Bacterial cellulose

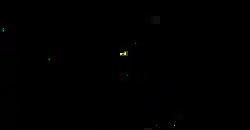
Sizes of synthetic and naturally occurring fibers

Cellulose is composed of carbon, oxygen, and hydrogen, and is classified as a polysaccharide, indicating it is a carbohydrate that exhibits polymeric characteristics. Cellulose is composed of straight chain polymers, whose base units of glucose are held together by beta-linkages.